Happy Hunting (film)

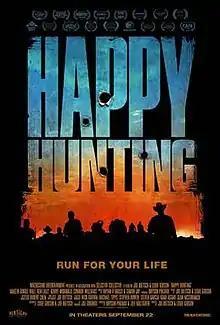
Theatrical release poster

Happy Hunting is a 2016 American western horror film written, directed, and edited by Joe Dietsch and Louie Gibson.